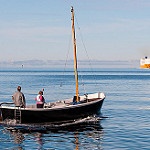
Label: sea